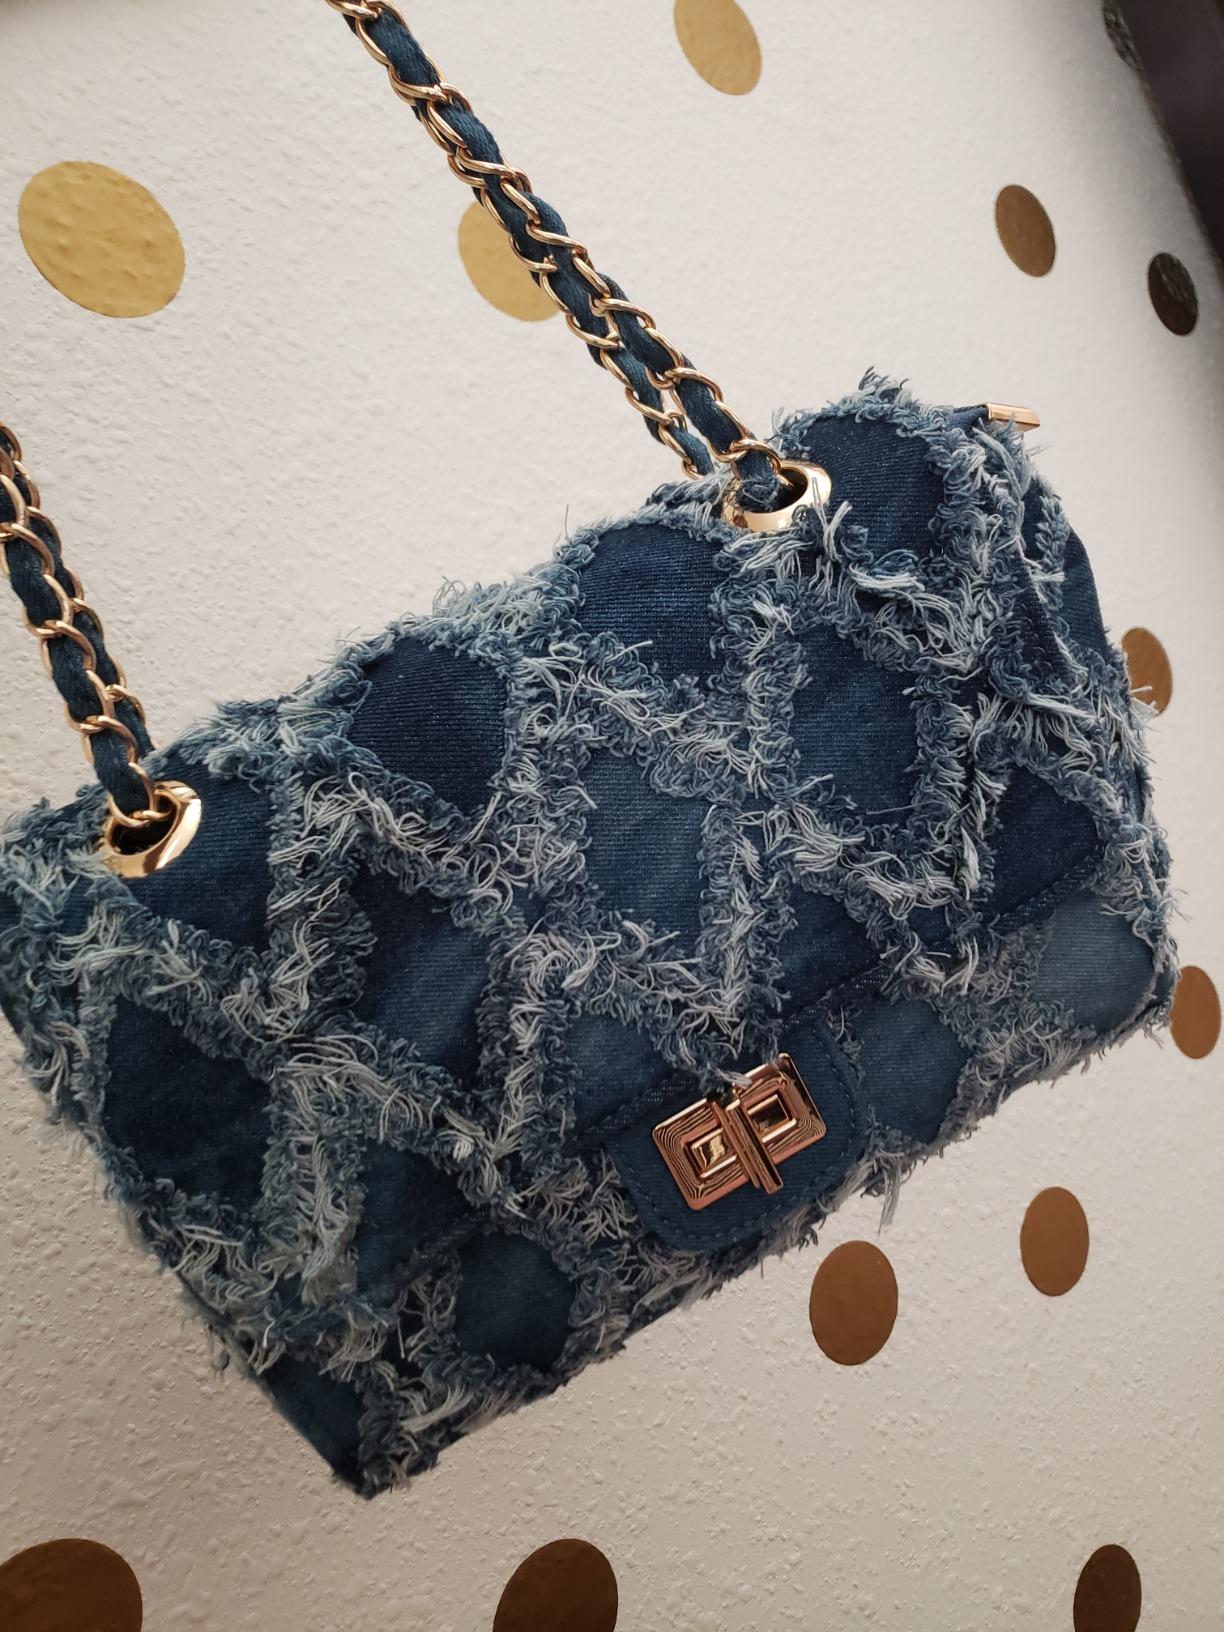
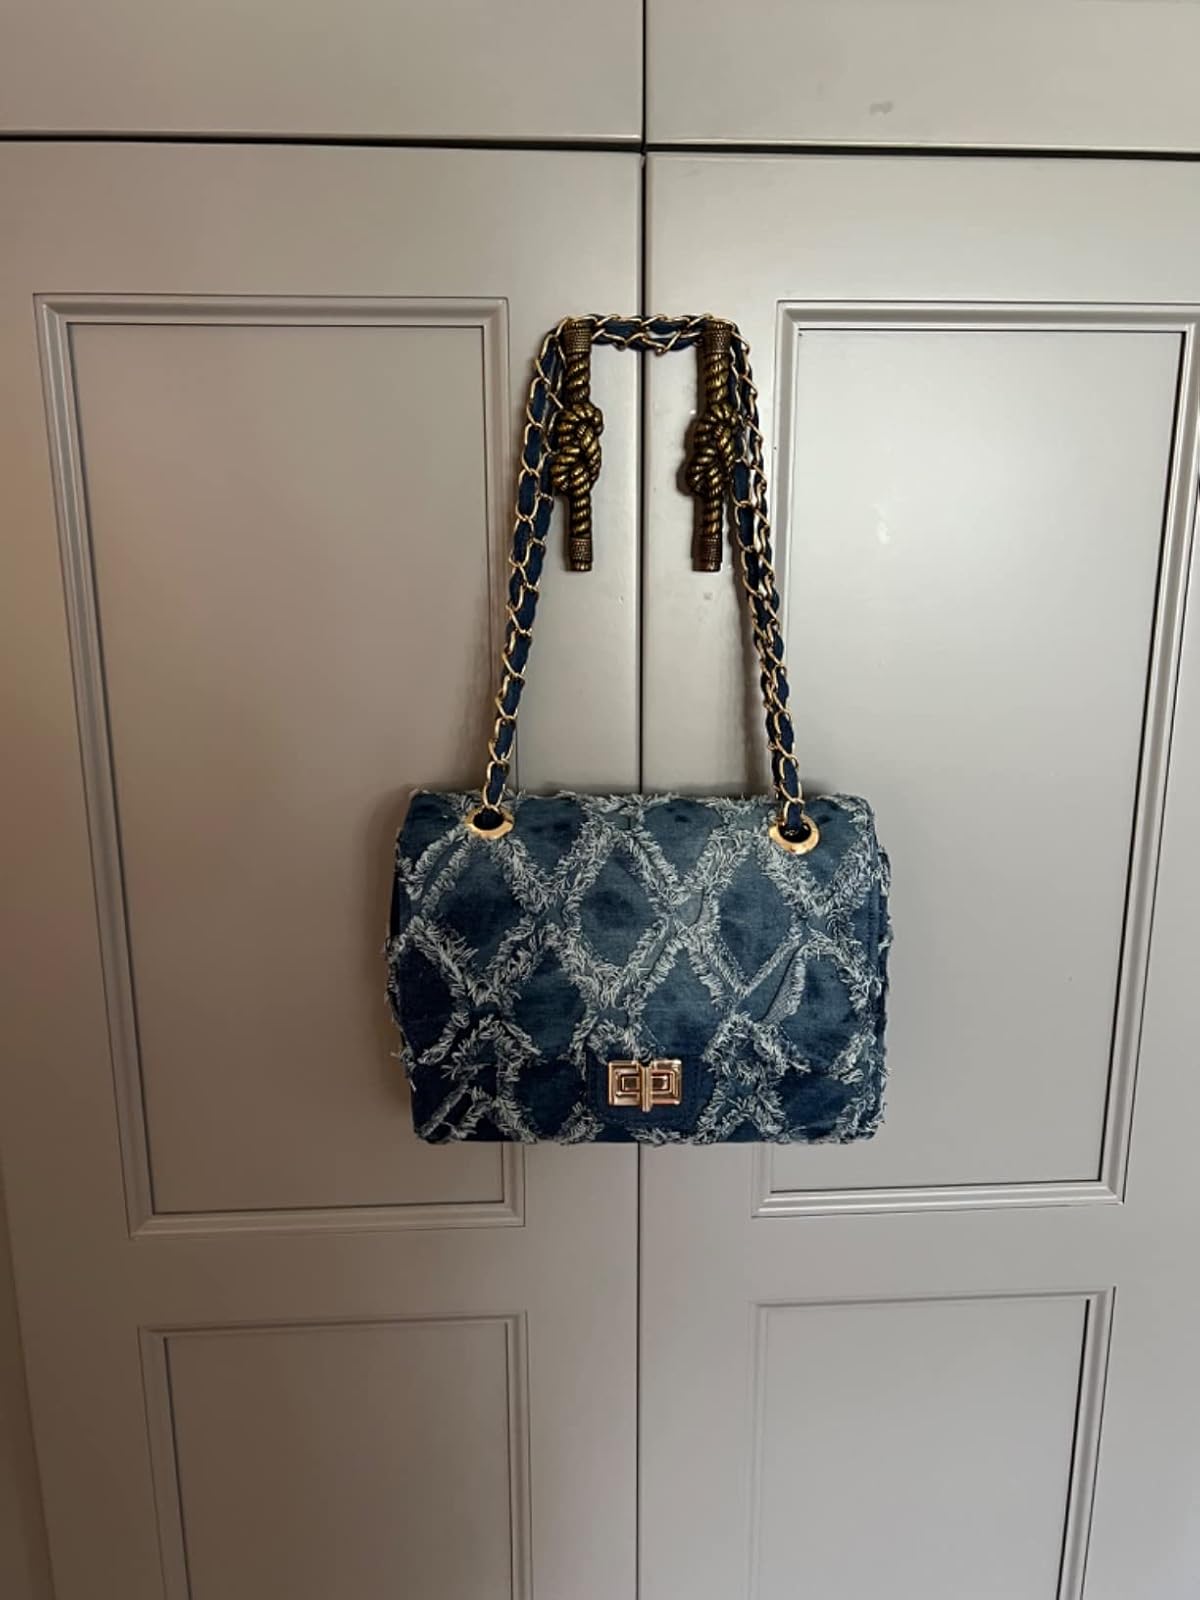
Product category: accessories_handbag
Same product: yes